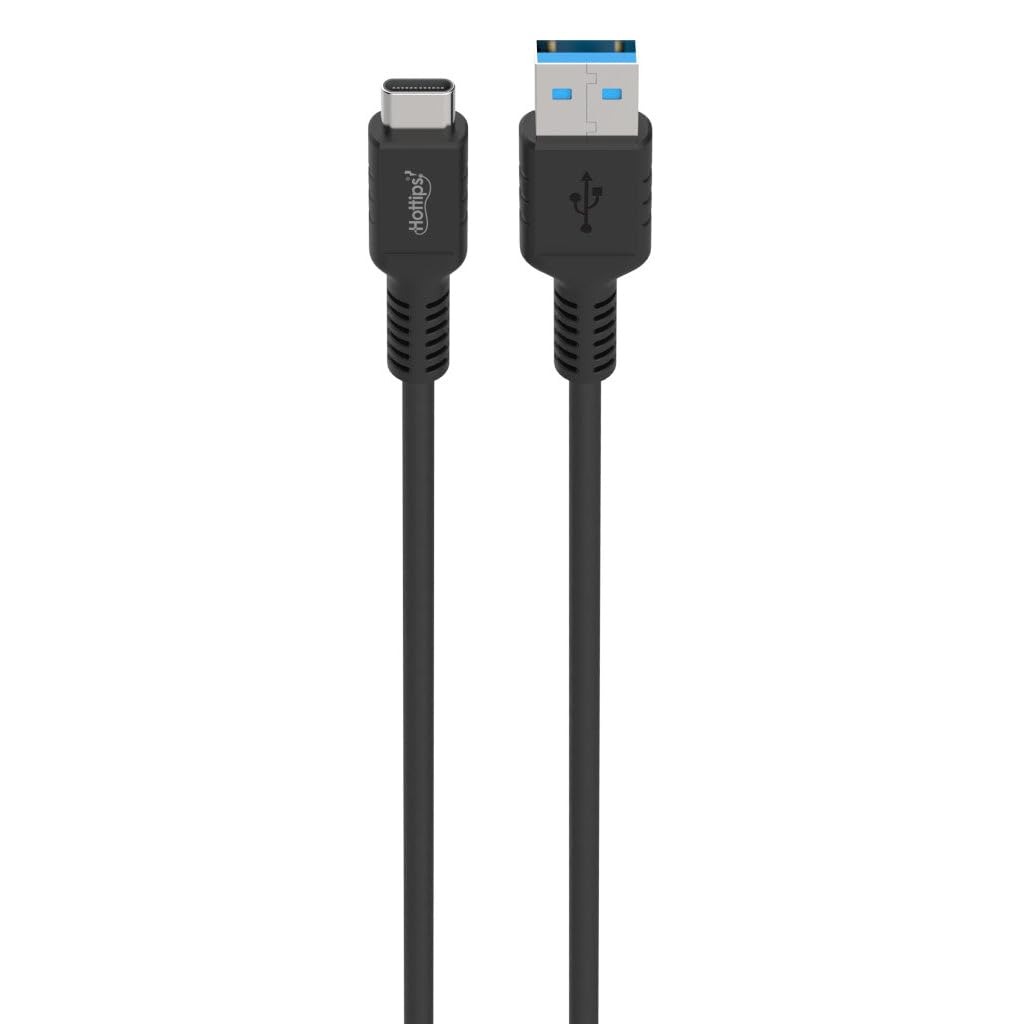
Item Name: Hottips! Usb-If Certified 4 Foot Type-C To Usb Type-A Charge & Sync Cable, 1Count
Bullet Point 1: Strain relief neck
Bullet Point 2: Enforced welded head for optimal durability
Bullet Point 3: Charge & sync tested
Bullet Point 4: Emi shielding
Bullet Point 5: Includes standard USB 2.0 adapter for maximum compatibility
Value: 1.0
Unit: Count

Price: 18.09